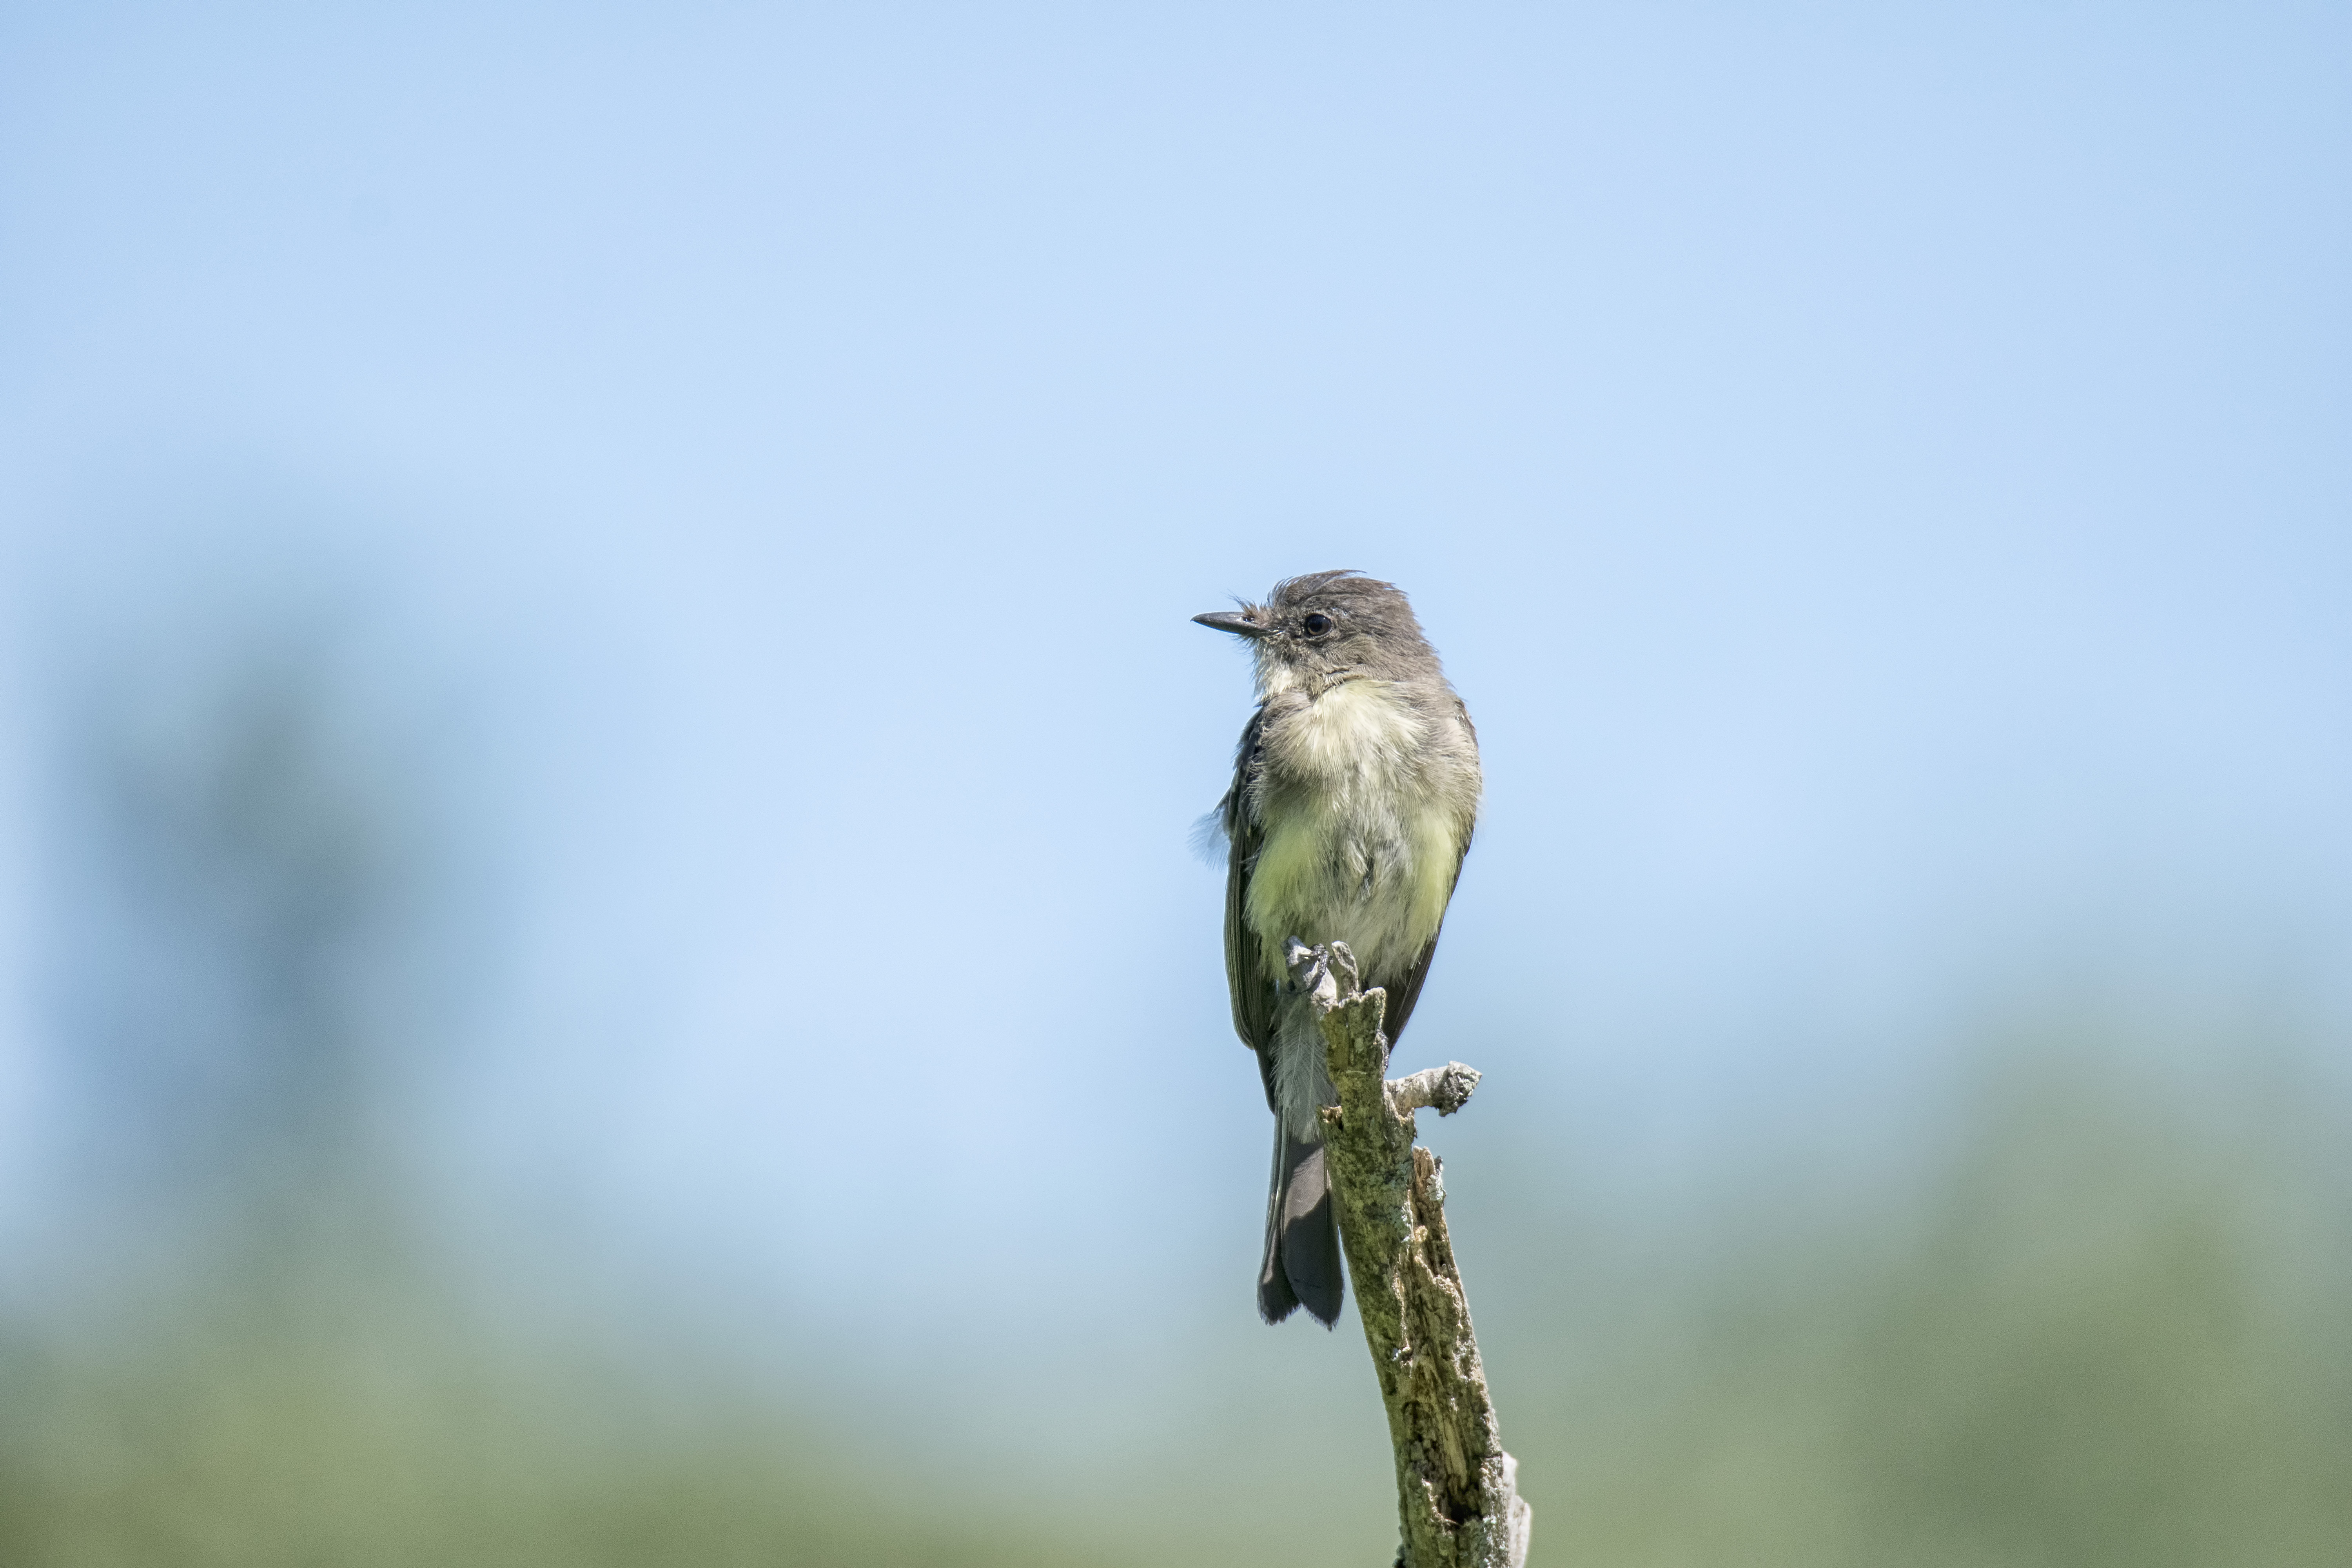
nature, branch, bird, wildlife, beak, fauna, canada, vertebrate, eastern, quebec, sherbrooke, oiseau, moucherolle, phbi, phoebe, perching bird